Anders Folkestad

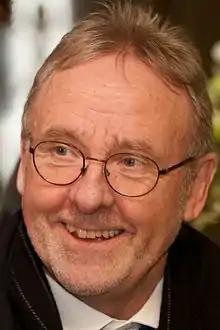
Folkestad in 2014

He was born in Volda Municipality, and worked as schoolteacher in secondary schools in Odda Municipality and Stranda Municipality. He chaired the trade union from 1992 to 1993, and from 1993. From 2002 to 2015 he chaired the Confederation of Unions for Professionals, Norway.